A Drop of Nelson's Blood

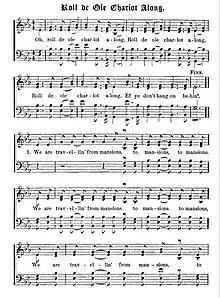
Sheet music for Roll de Ole Chariot Along (1901 version)

The term 'Roll the chariot' was used by religious groups in the 19th century in England. The Primitive Methodist preacher William Clowes mentions the phrase several times in his journals (1810 to that of 1838) describing his work spreading the word of God.